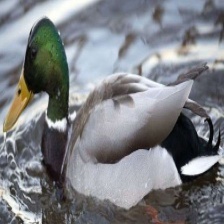
Species: MALLARD DUCK
Scientific name: ANAS PLATYRHYNCHOS
ImageNet parent category: drake